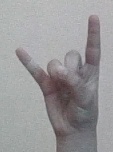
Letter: la